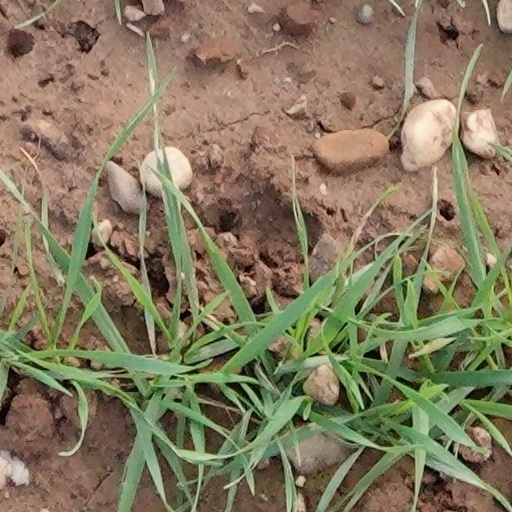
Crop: wheat